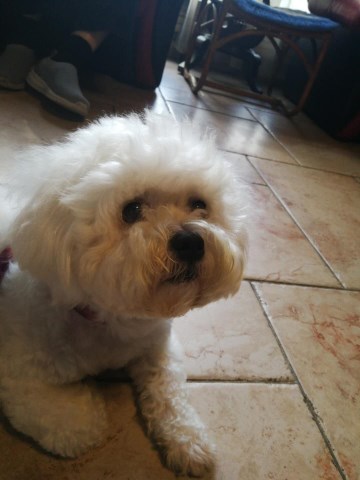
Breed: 3083-n000117-Bichon_Frise